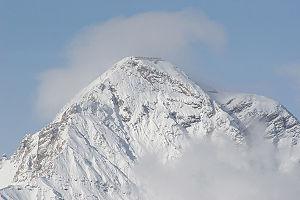
Le versant sud-est du Chaberton en hiver
Le mont Chaberton est un sommet des Alpes françaises dans le massif des Cerces et précisément dans le chaînon du Chaberton, dans le département des Hautes-Alpes. Il culmine à 3 131 m d'altitude.
Le val de Suse est une vallée alpine qui se trouve dans la partie occidentale du Piémont en Italie, à l'ouest de Turin, et dont plusieurs parties hautes sont rattachées à la France.